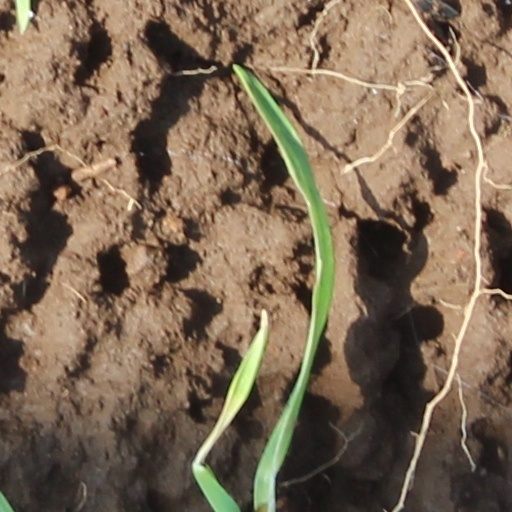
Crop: wheat